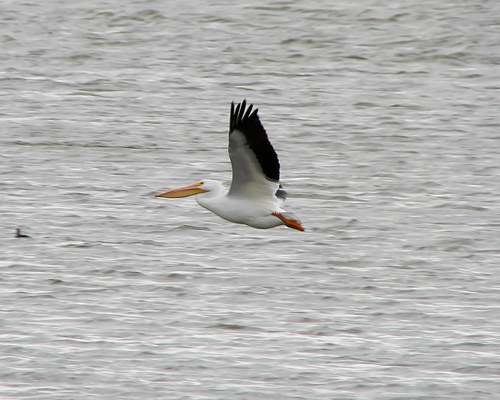
a large bird with a long yellow beck, and a white, black, and gray colored body.
this bird is white and black in color with large wide orange a beak and orange eye rings.
this bird is white with black wings and has a long, pointy beak.
this bird has a white head and belly with a large yellow beak and orange feet, and its wing tips are black.
white bird with large orange bill and black primaries.
this bird has white covering its face, neck, belly and vent, grey and black feathers and a long yellow bill.
this particular bird has a belly that is white and gray
this bird has a long beak with a distended lower portion, it has a white body and wings with black tips.
this bird is white with black and has a long, pointy beak.
a medium size bird with a white coloring and long orange beak.
Species: White Pelican